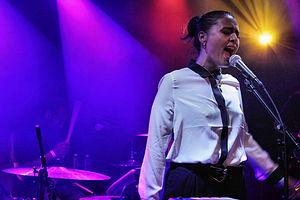
La discographie de la chanteuse britannique Jessie Ware se compose de quatre albums studio, six extended plays, et vingt singles.
Jessica Lois "Jessie" Ware est une musicienne britannique originaire de Londres et née le 15 octobre 1984.